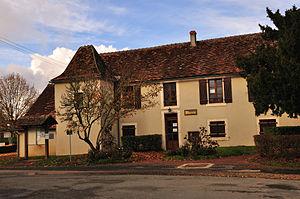
Mairie de Celon (Indre)
Celon est une commune française située dans le département de l'Indre, en région Centre-Val de Loire.